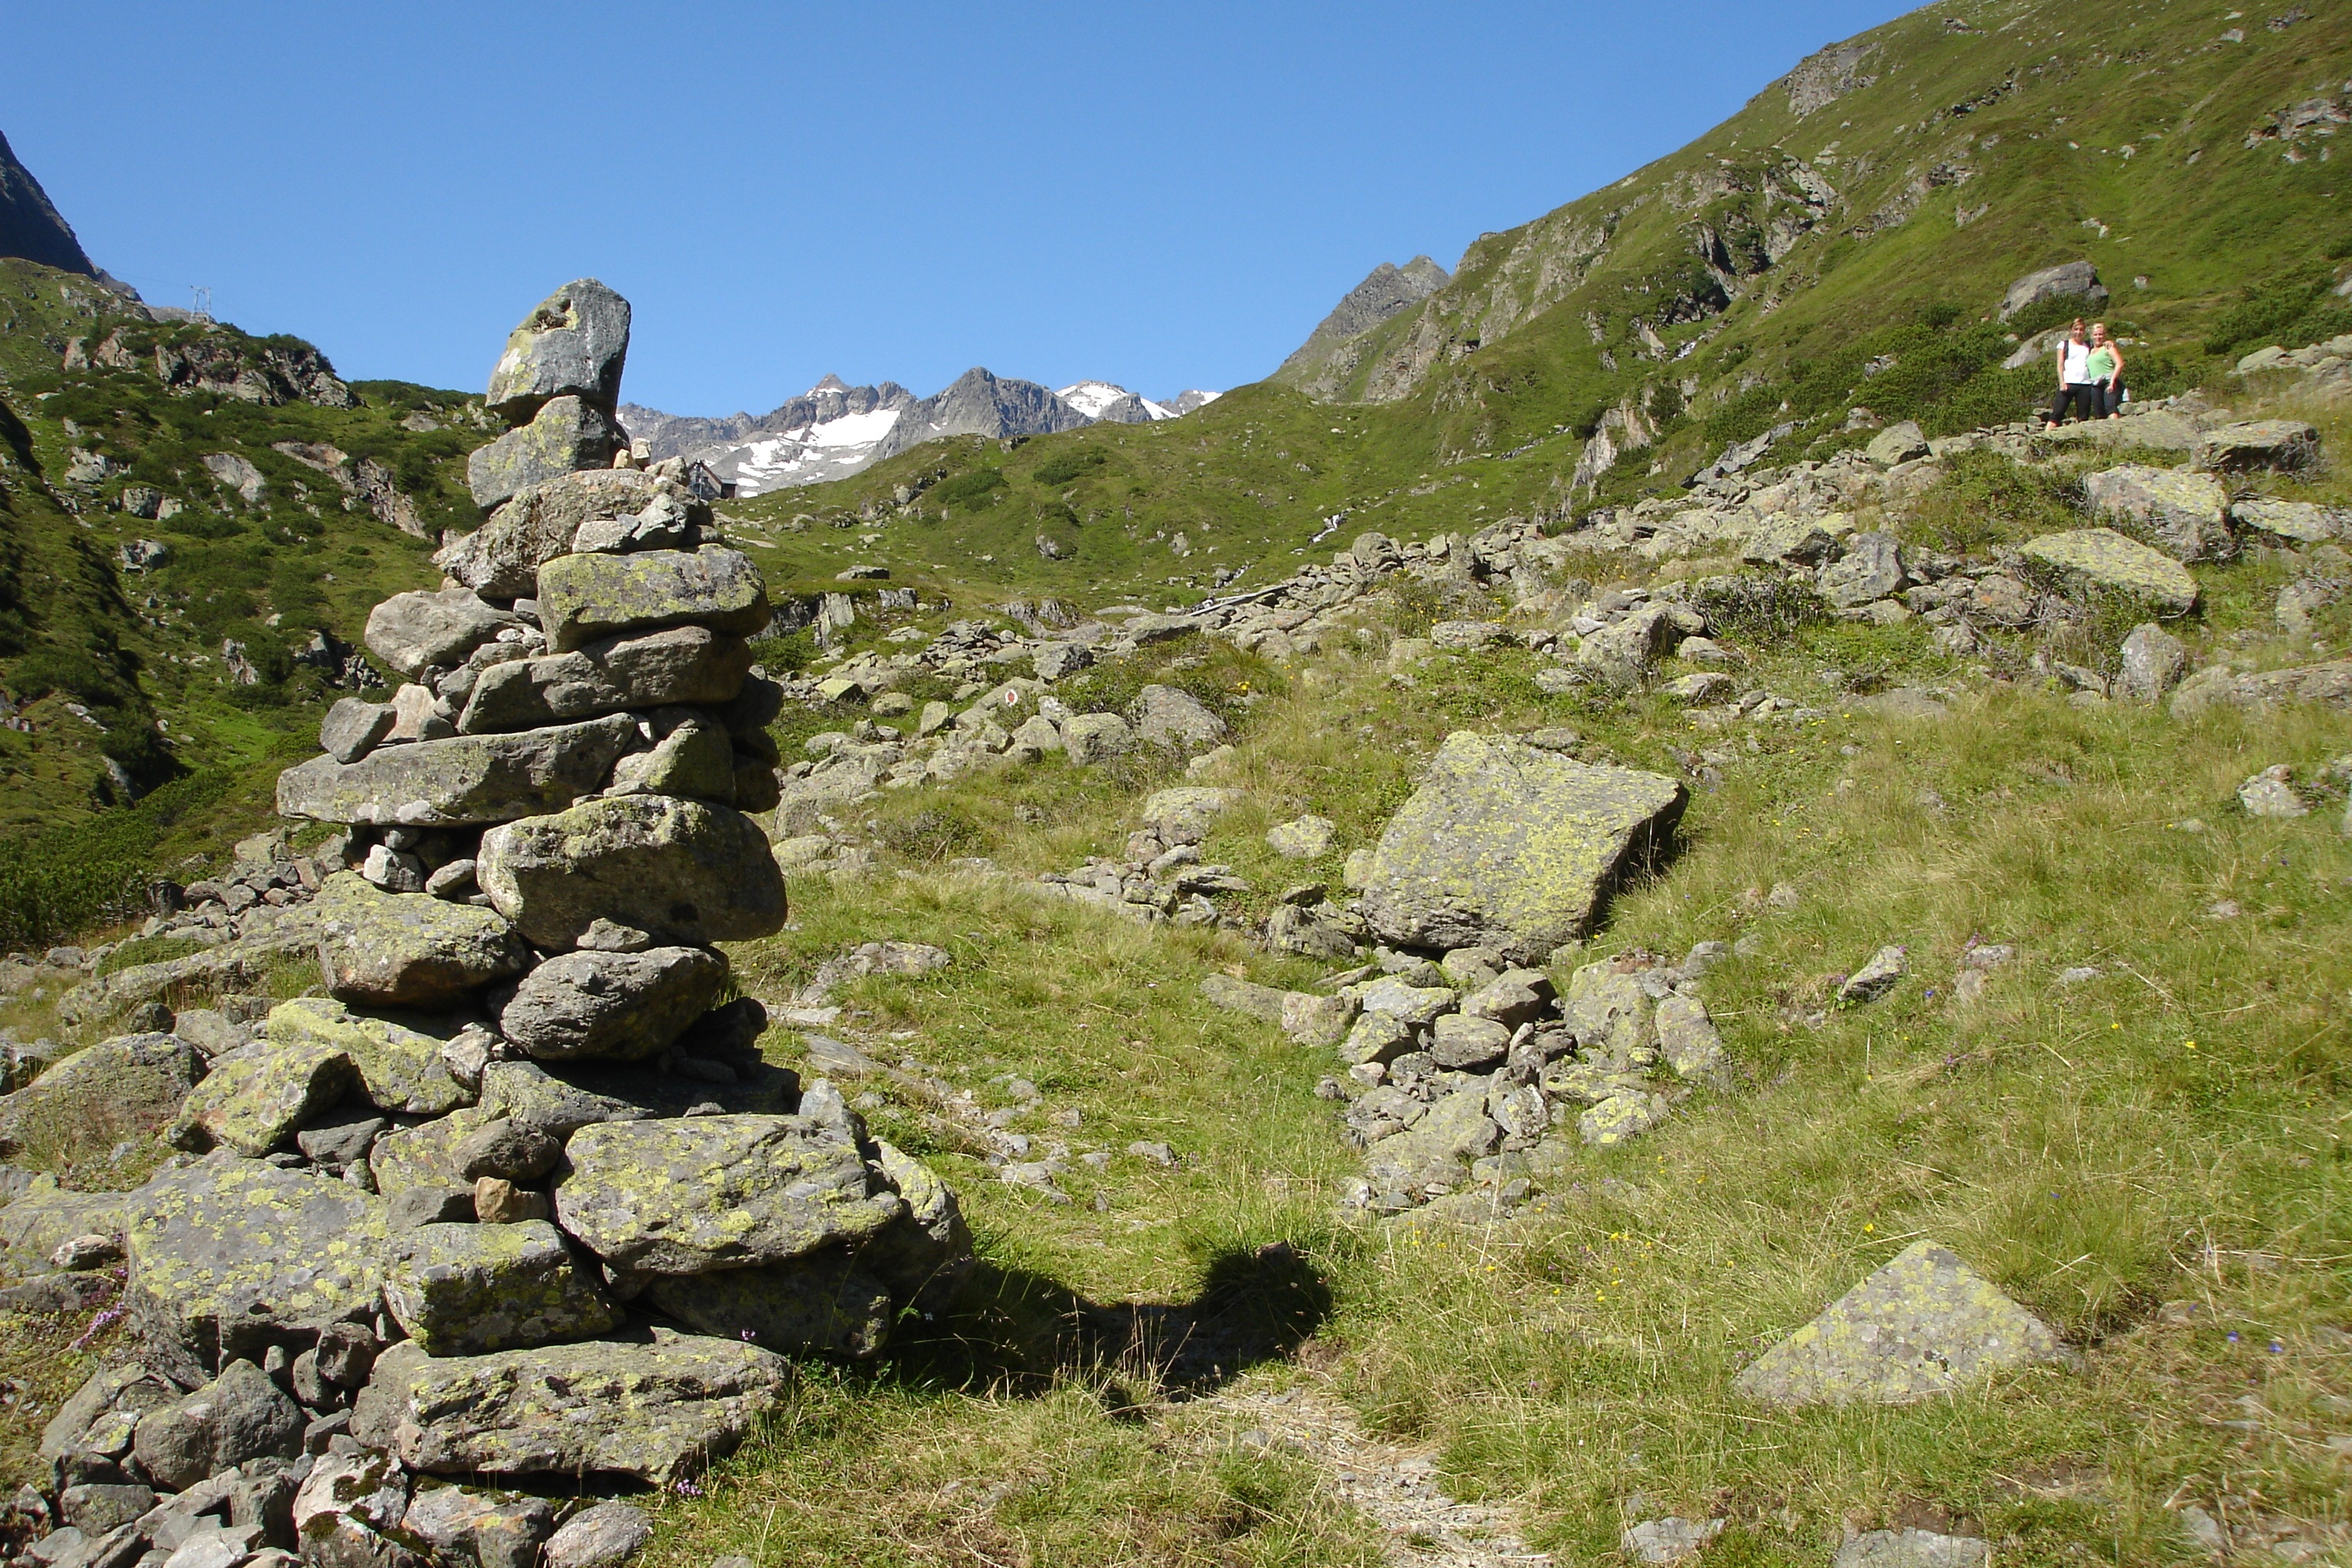
landscape, nature, rock, wilderness, walking, mountain, hiking, trail, adventure, valley, mountain range, alpine, terrain, ridge, summit, stones, geology, sports, mountains, alps, backpacking, ravine, cairn, plateau, fell, moraine, steinig, mountain pass, mountainous landforms